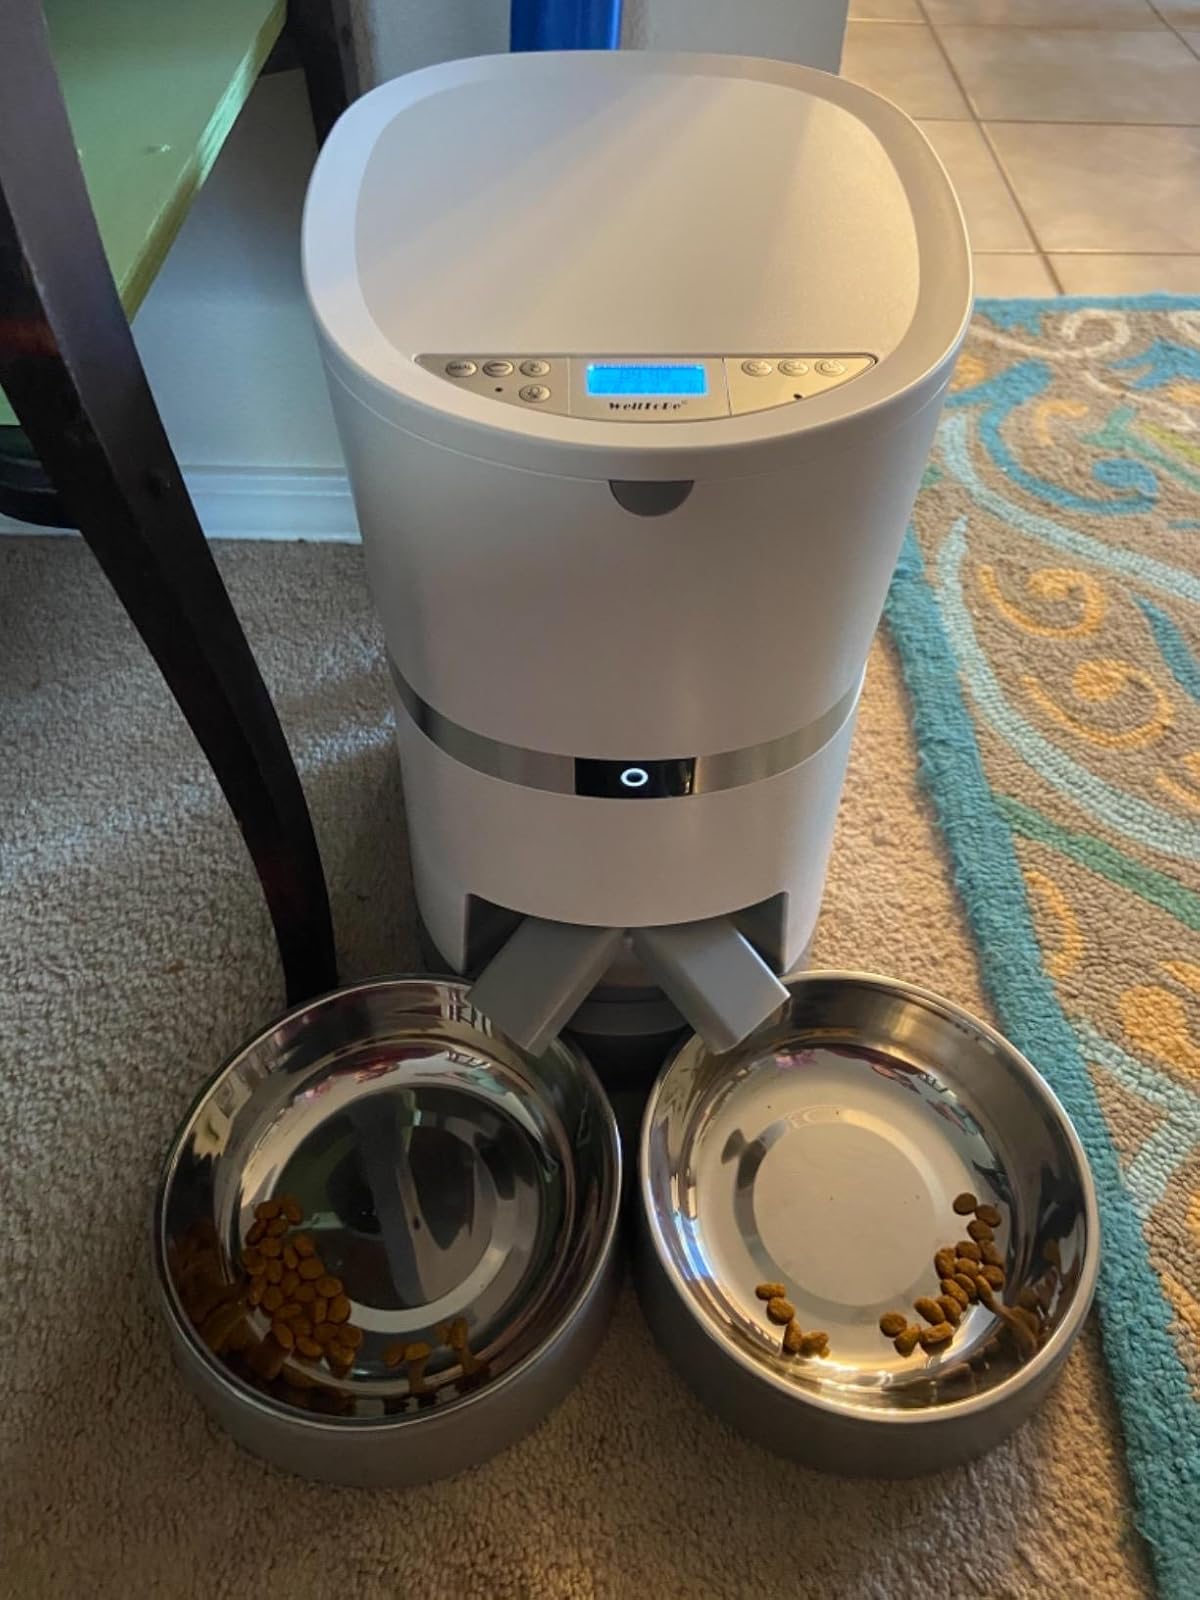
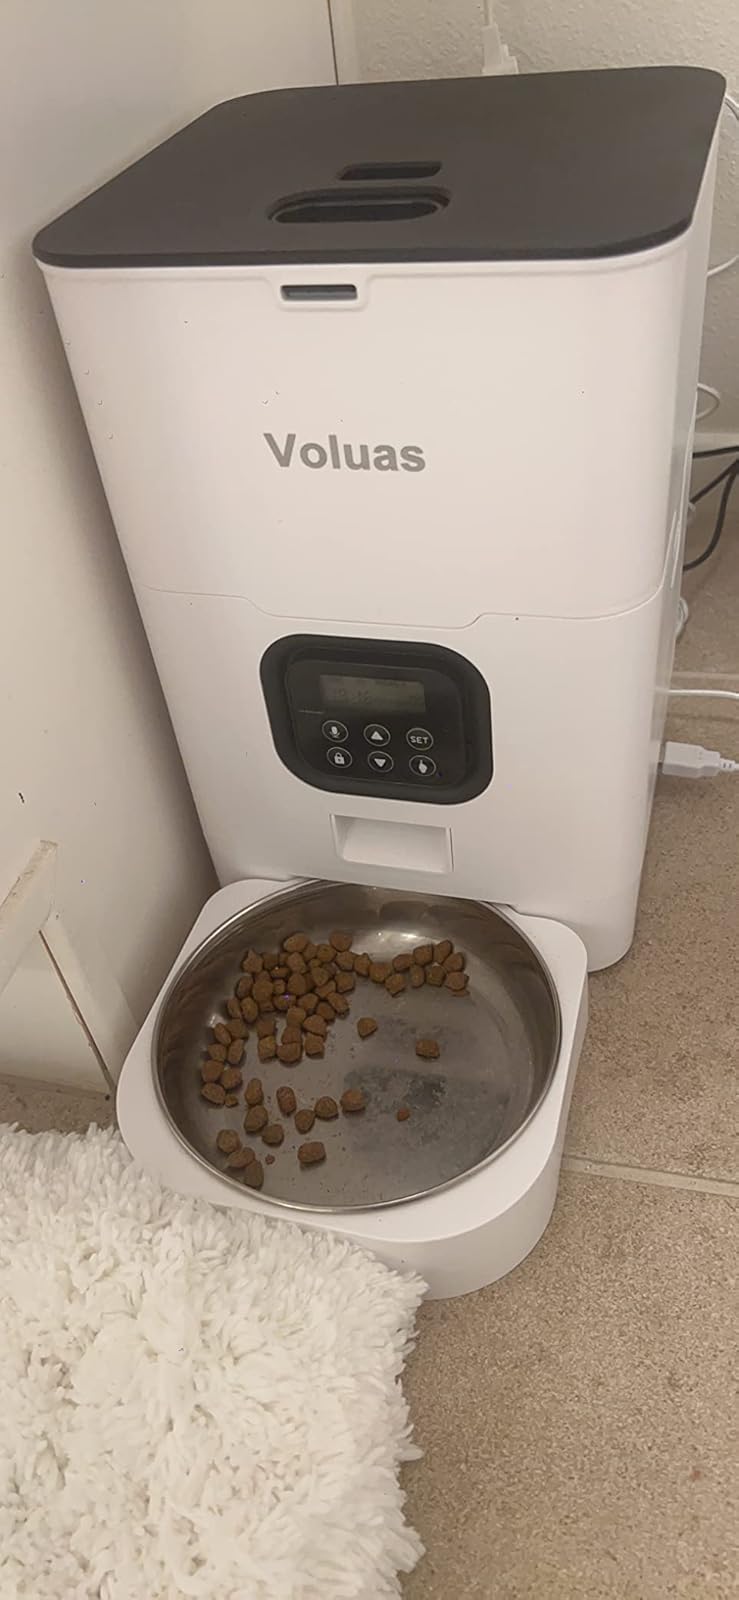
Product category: items_feeder
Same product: no